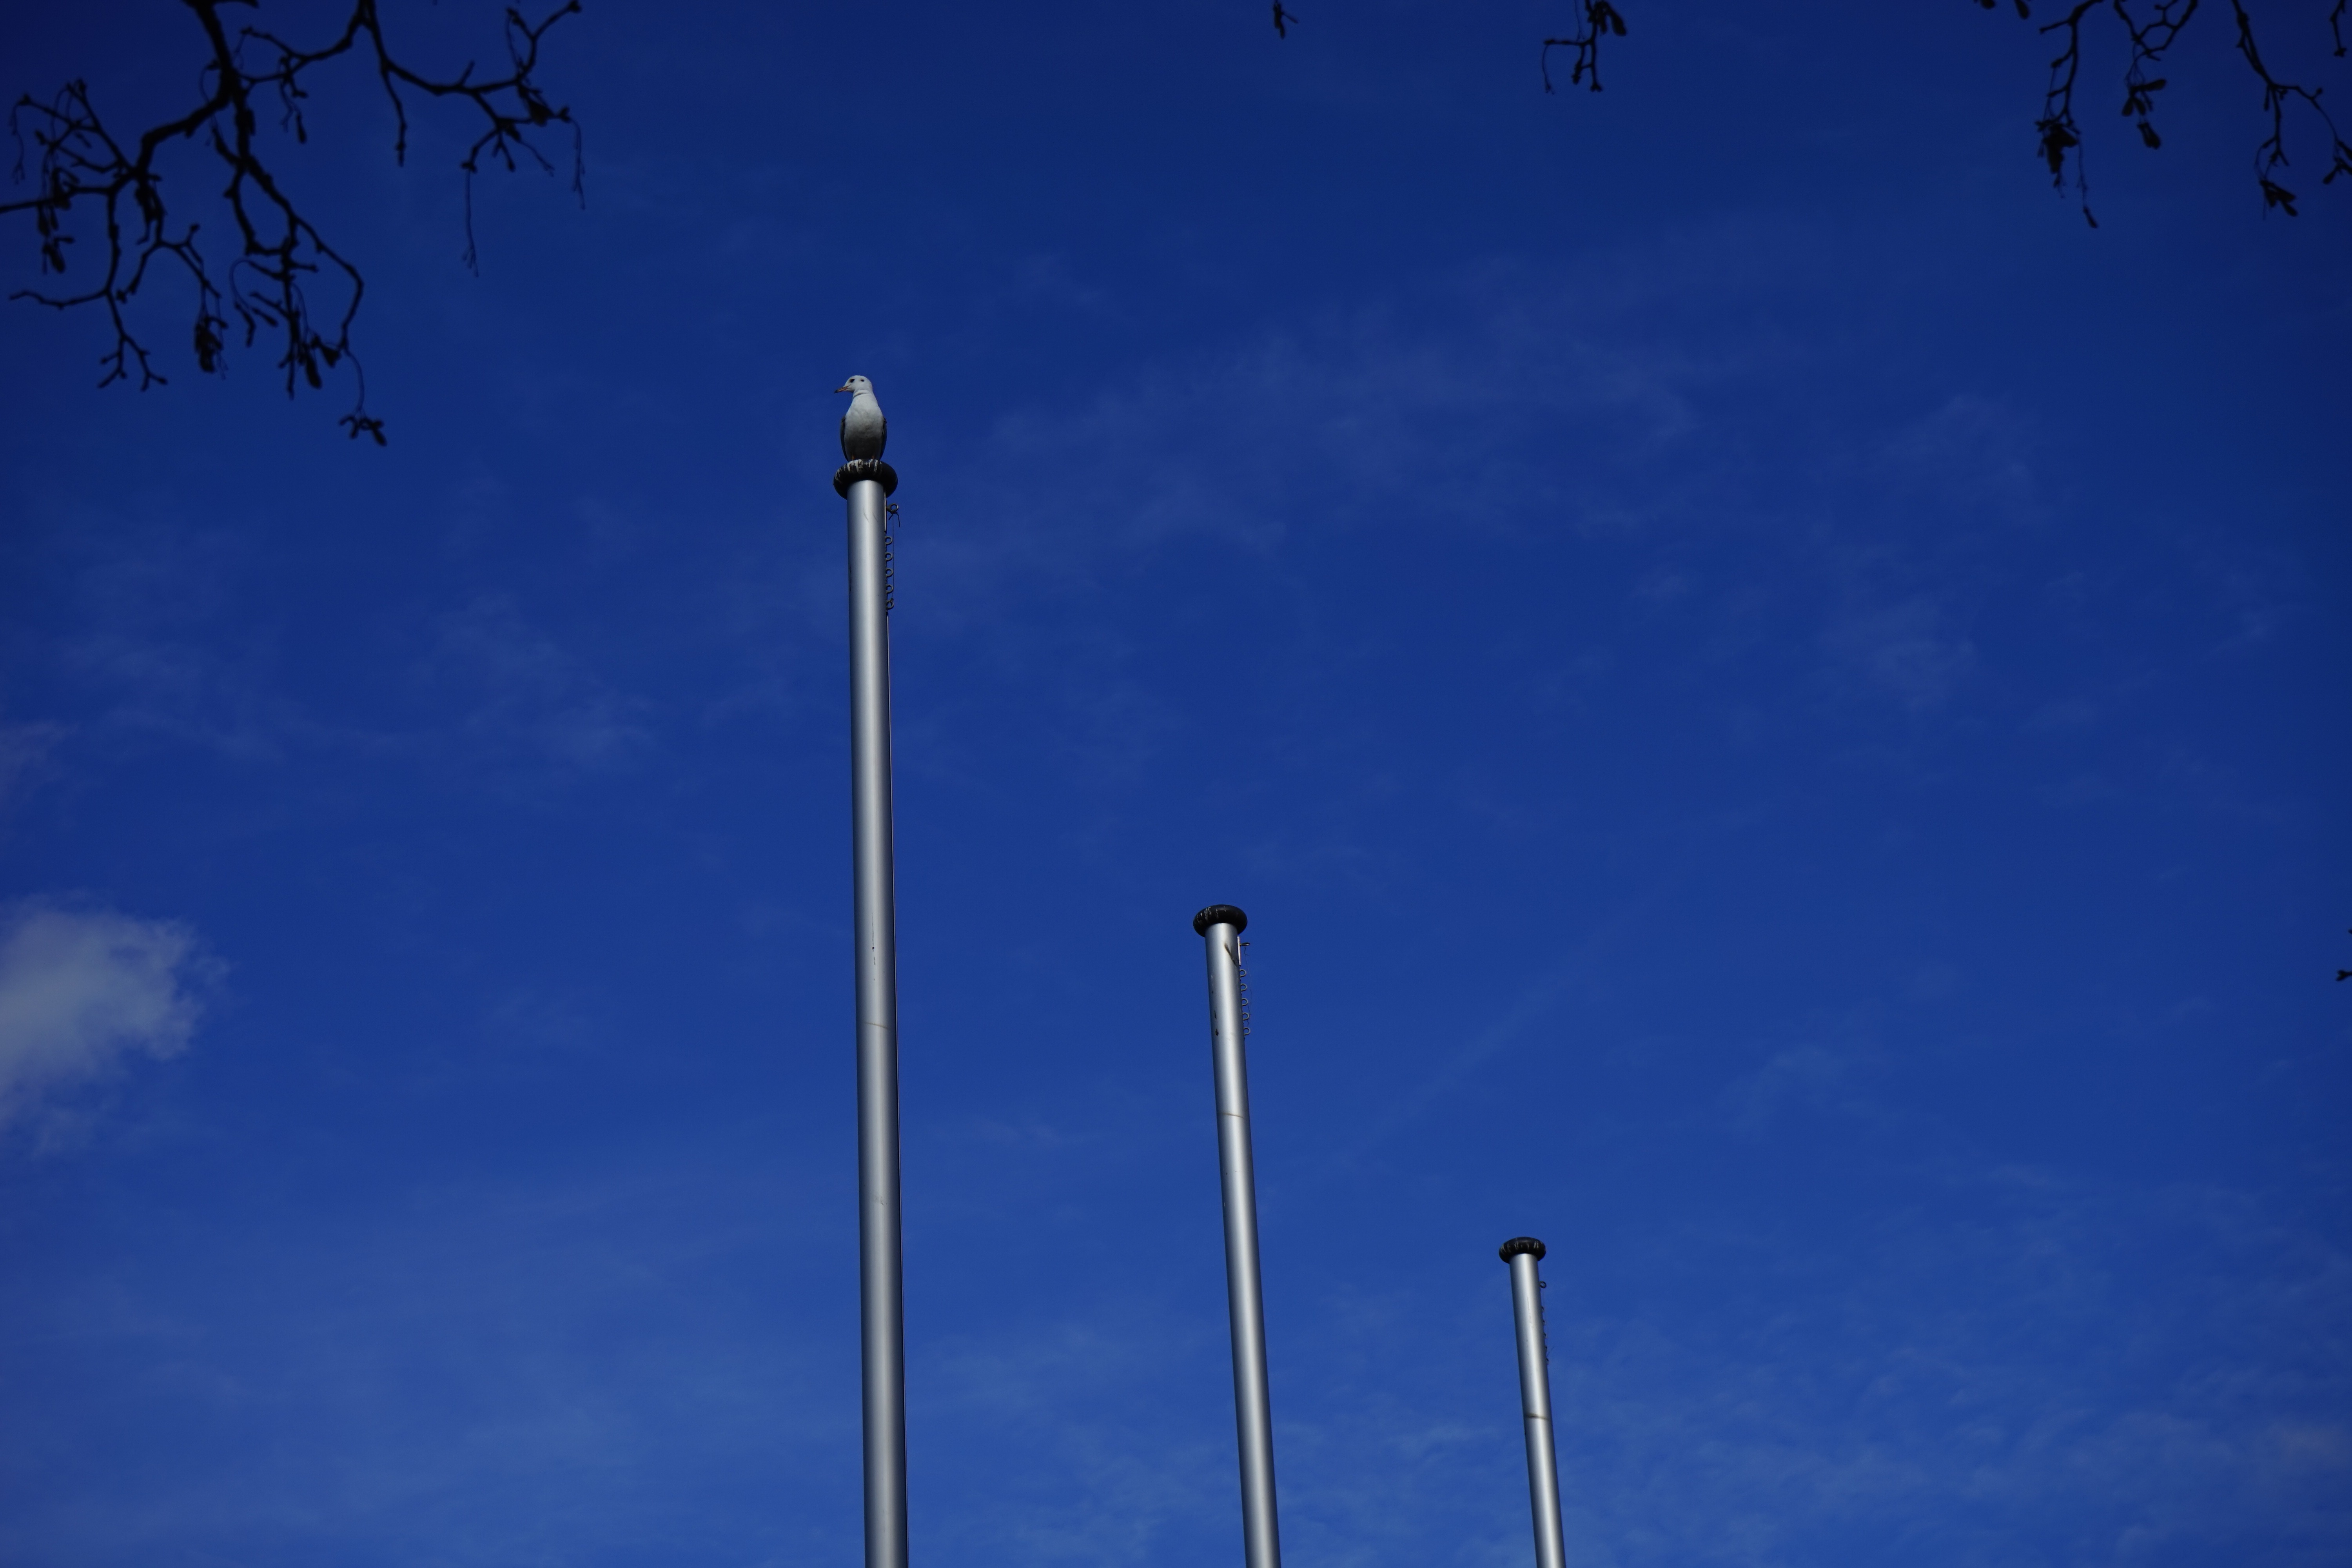
bird, cloud, sky, wind, animal, seagull, line, mast, blue, street light, lighting, outlook, light fixture, himmer, ausschau, flag poles, atmosphere of earth